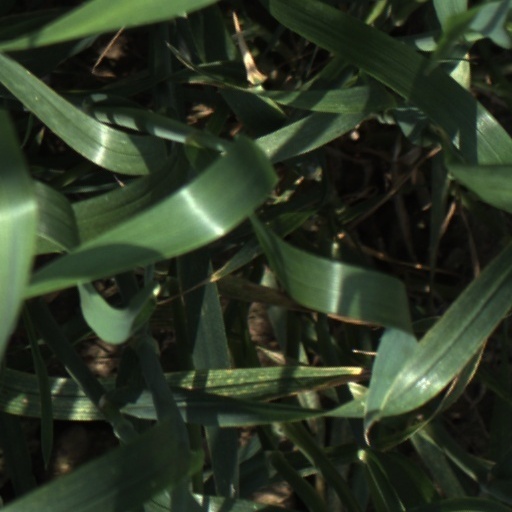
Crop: wheat